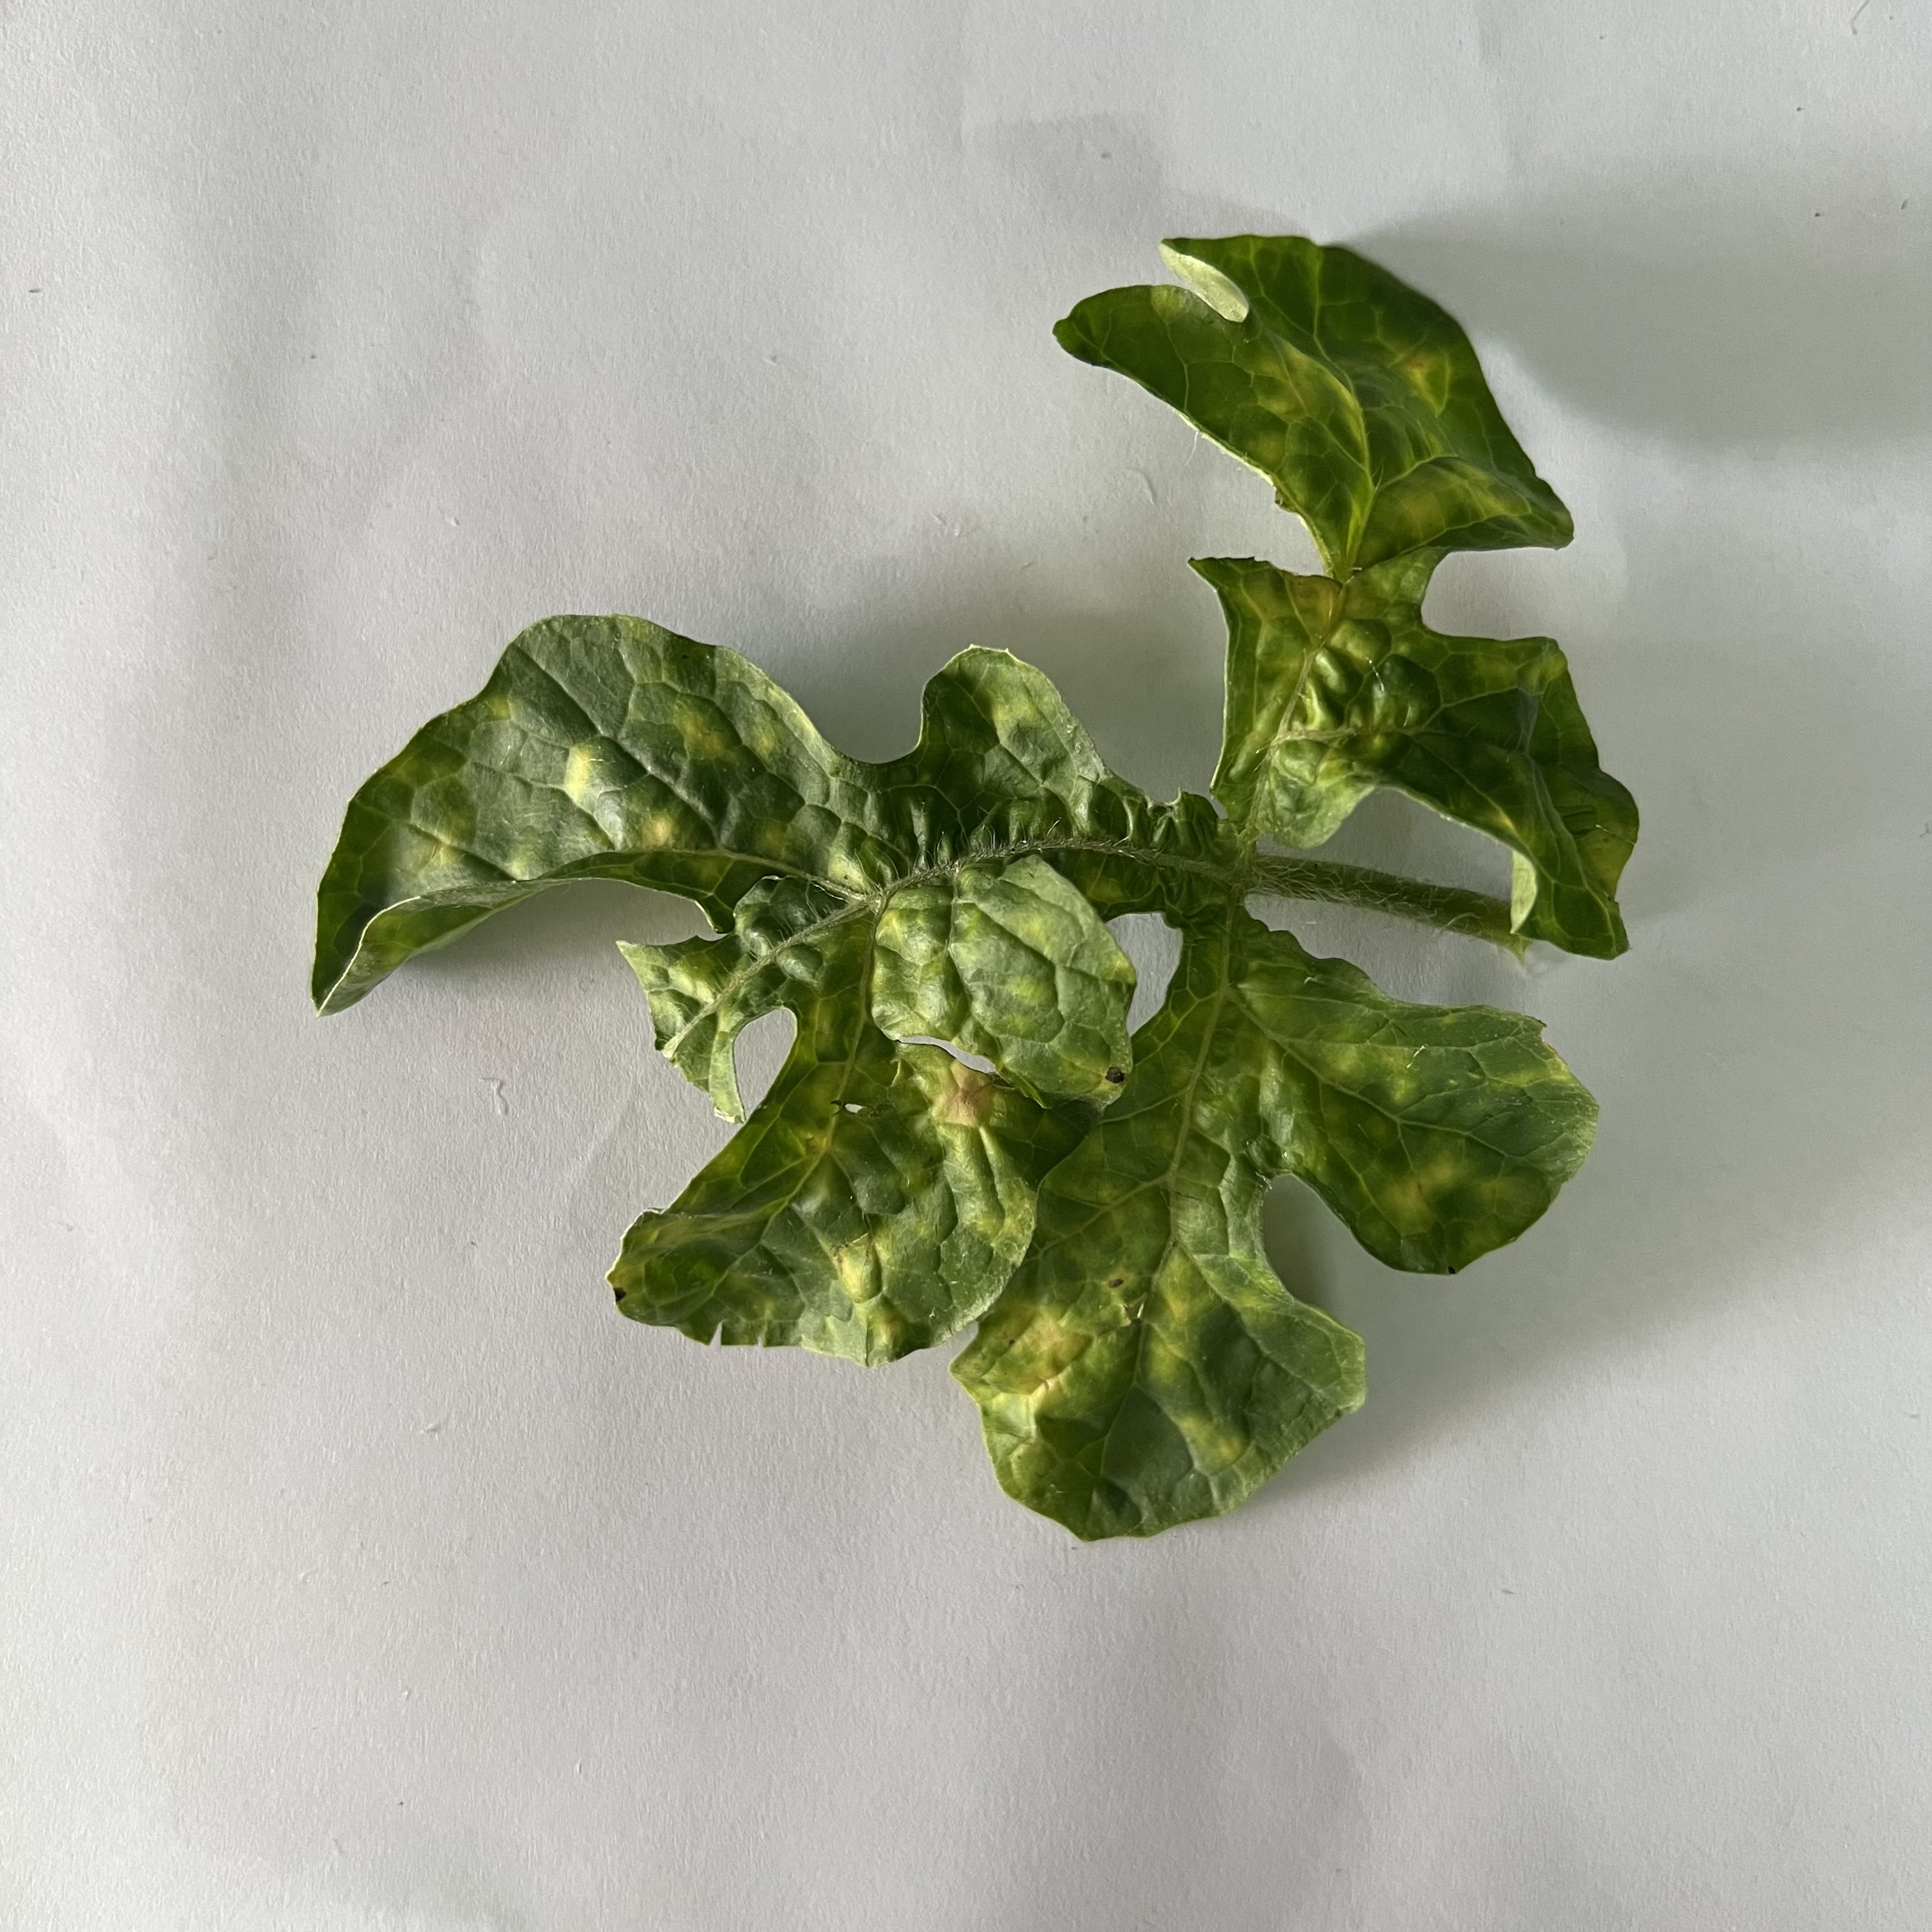
Label: Mosaic_Virus